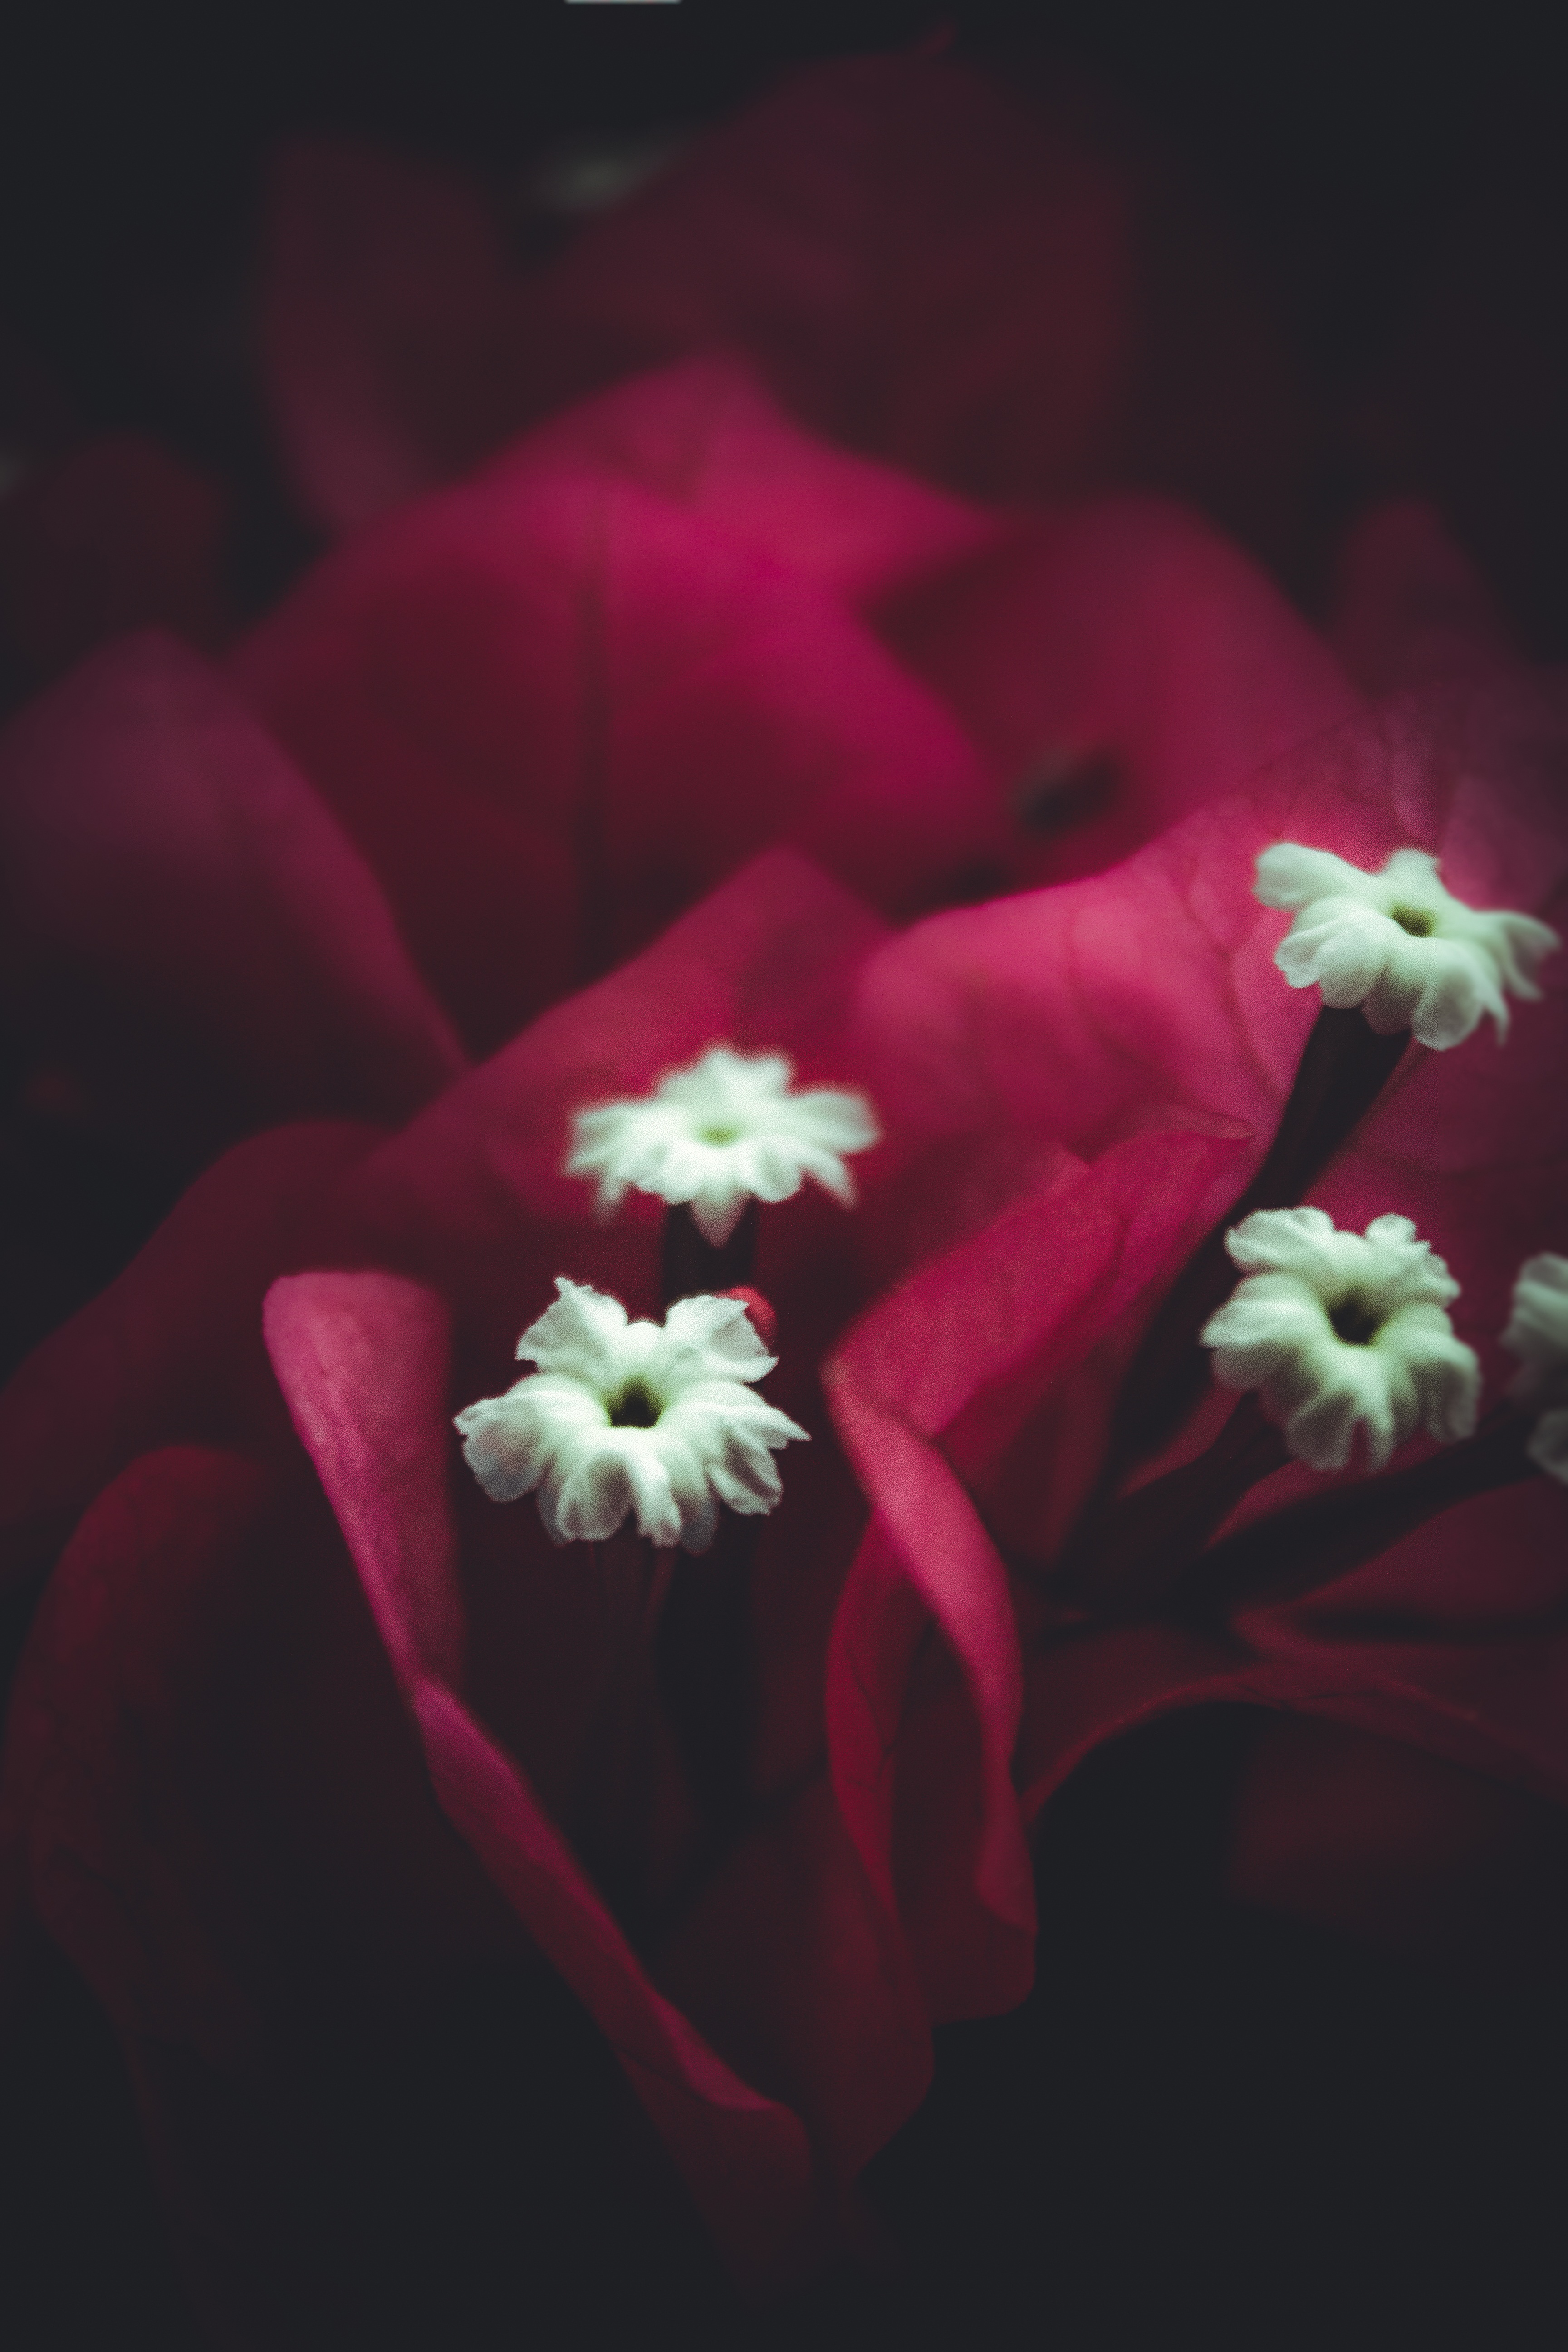
nature, blossom, plant, white, leaf, flower, petal, floral, red, darkness, pink, flora, close up, macro photography, flowering plant, land plant